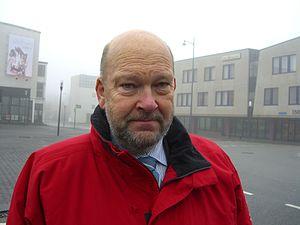
Hans Monderman, est un ingénieur urbaniste néerlandais.